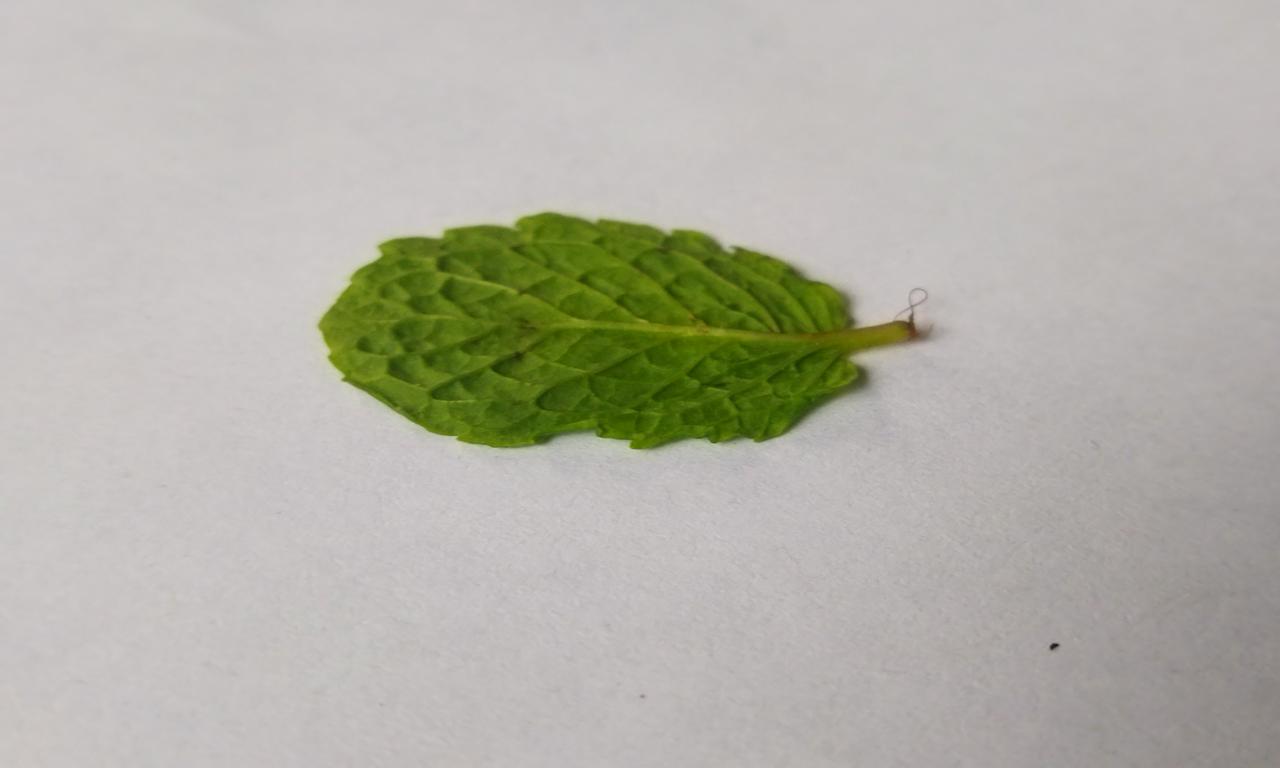
Label: Fresh